Büttikon

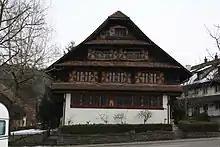
"Kochhaus"

The "Kochhaus" (Koch house) at Sarmenstorferstrasse 9 is listed as a Swiss heritage site of national significance.